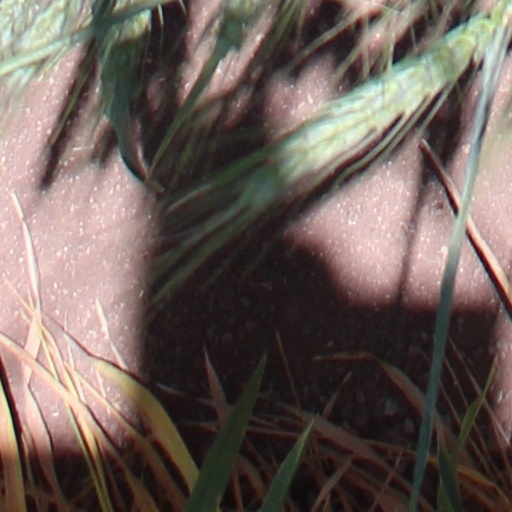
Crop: wheat